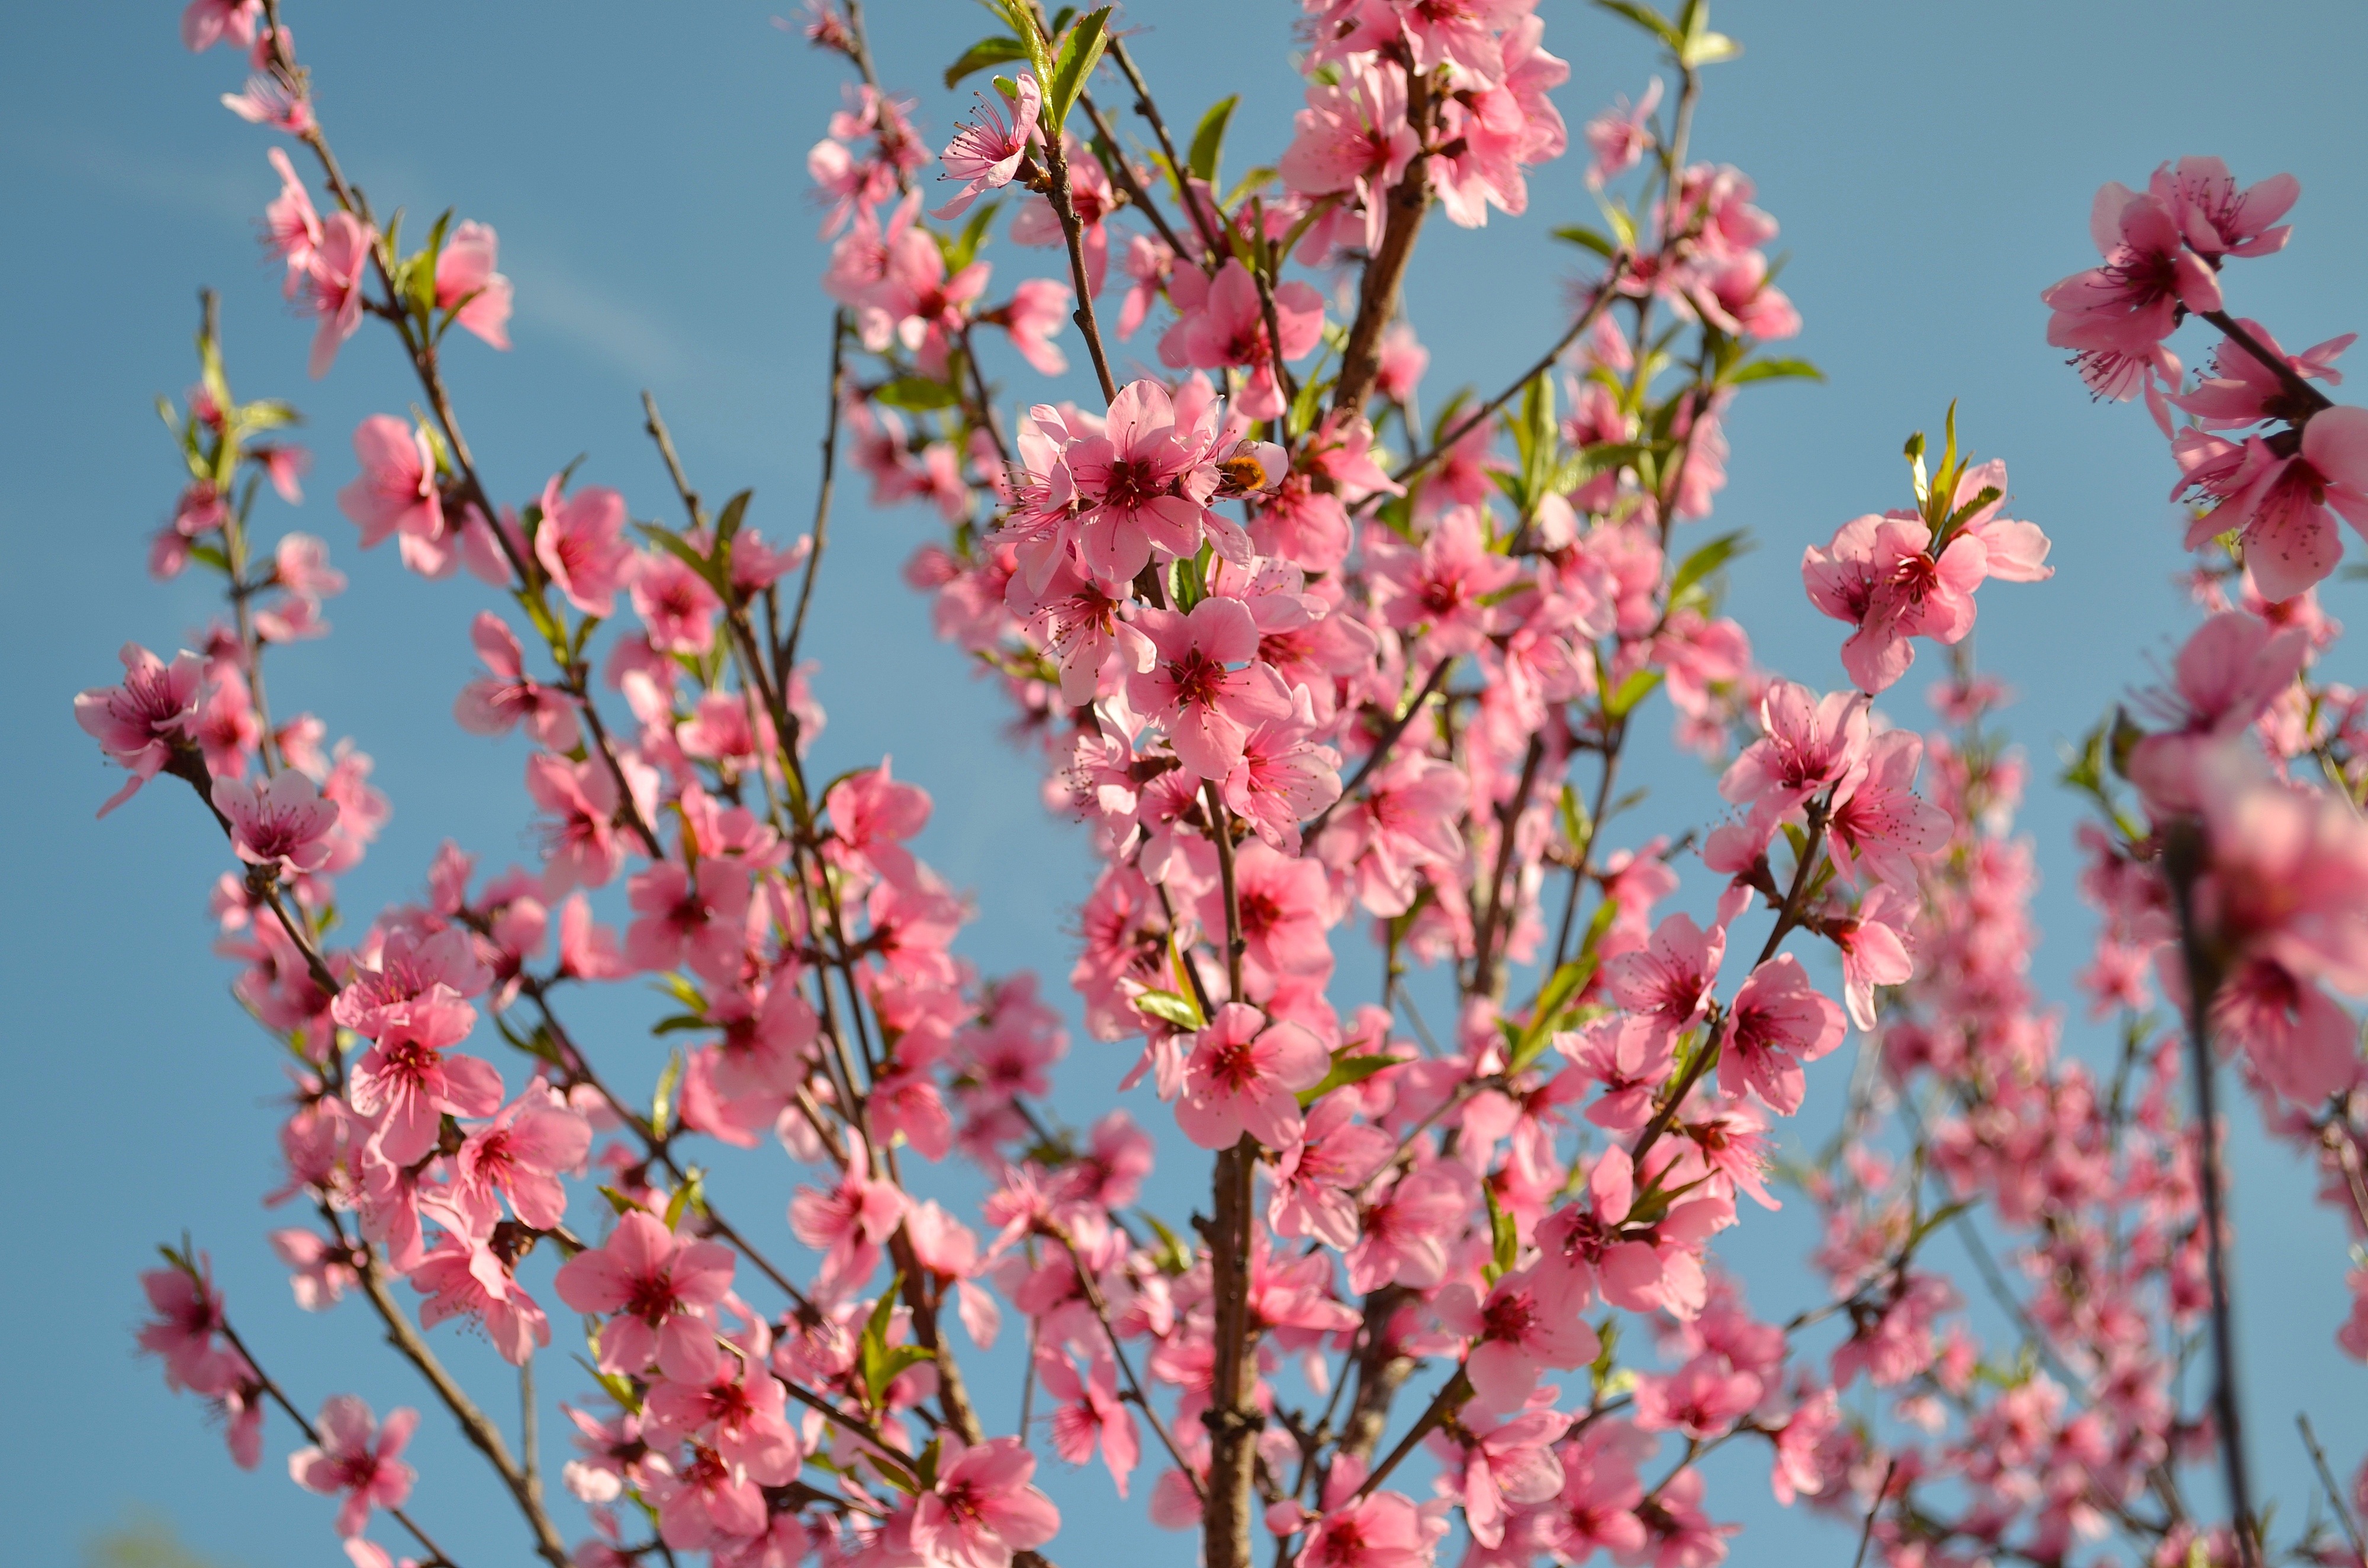
tree, branch, blossom, plant, flower, petal, bloom, food, spring, produce, botany, garden, flora, cherry blossom, flowers, peach, beauty, living nature, flowering tree, handsomely, flowering plant, flowering trees, peach blossoms, land plant